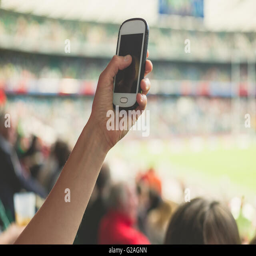
a female hand is holding a smart phone in a stadium to take pictures of a sporting event